Matadi

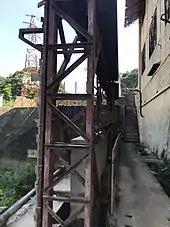
Former building of M'pozo dam in Matadi.

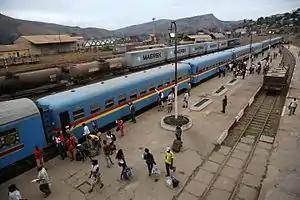
Matadi train station, September 2015

The port of Matadi serves as a major import and export point for the whole nation. Chief exports are coffee and timber. The state fishing company "Pemarza" uses the port to supply fish to Kinshasa. Tshimpi Airport is nearby.